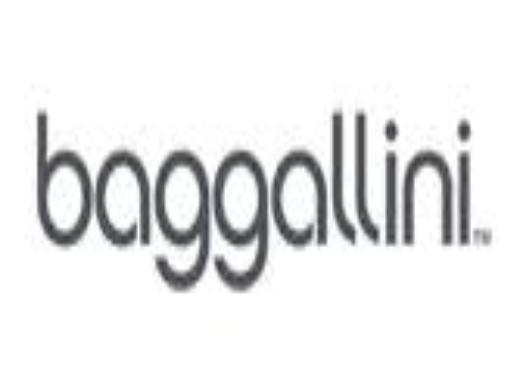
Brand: Baggallini
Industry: Clothes